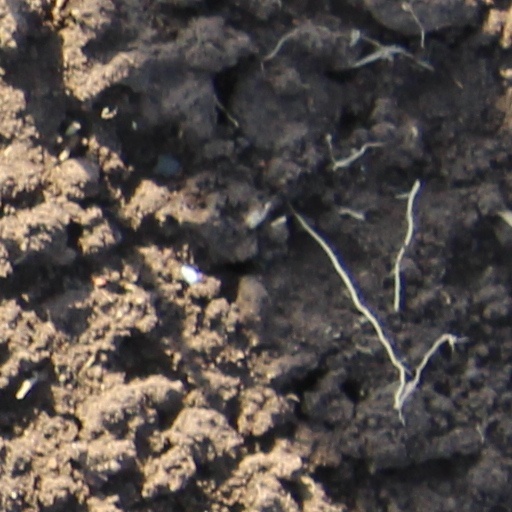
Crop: wheat